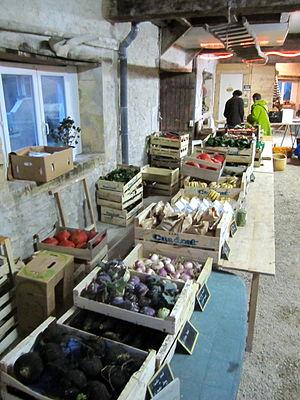
distribution de légumes dans une AMAP (Association de Maintien de l'Agriculture Paysanne)
Une association pour le maintien d'une agriculture paysanne ou une association pour le maintien d'une agriculture de proximité est, en France, un partenariat de proximité entre un groupe de consommateurs et une exploitation locale, débouchant sur un partage de récolte régulier composée des produits de la ferme. L'AMAP est un contrat solidaire, basé sur un engagement financier des consommateurs, qui paient à l’avance la totalité de leur consommation sur une période définie. Ce système fonctionne donc sur le principe de la confiance et de la responsabilité du consommateur ; il représente une forme de circuit court de distribution.